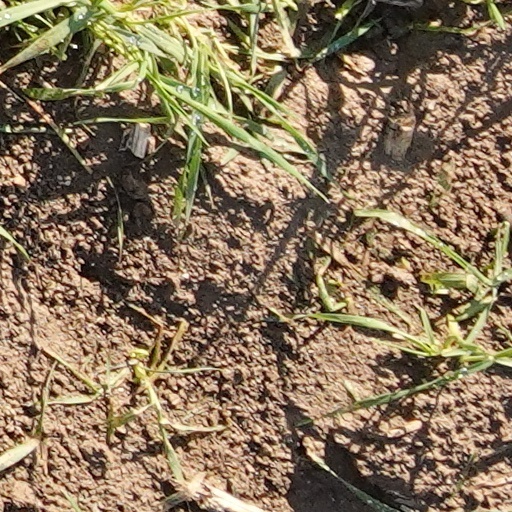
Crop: wheat